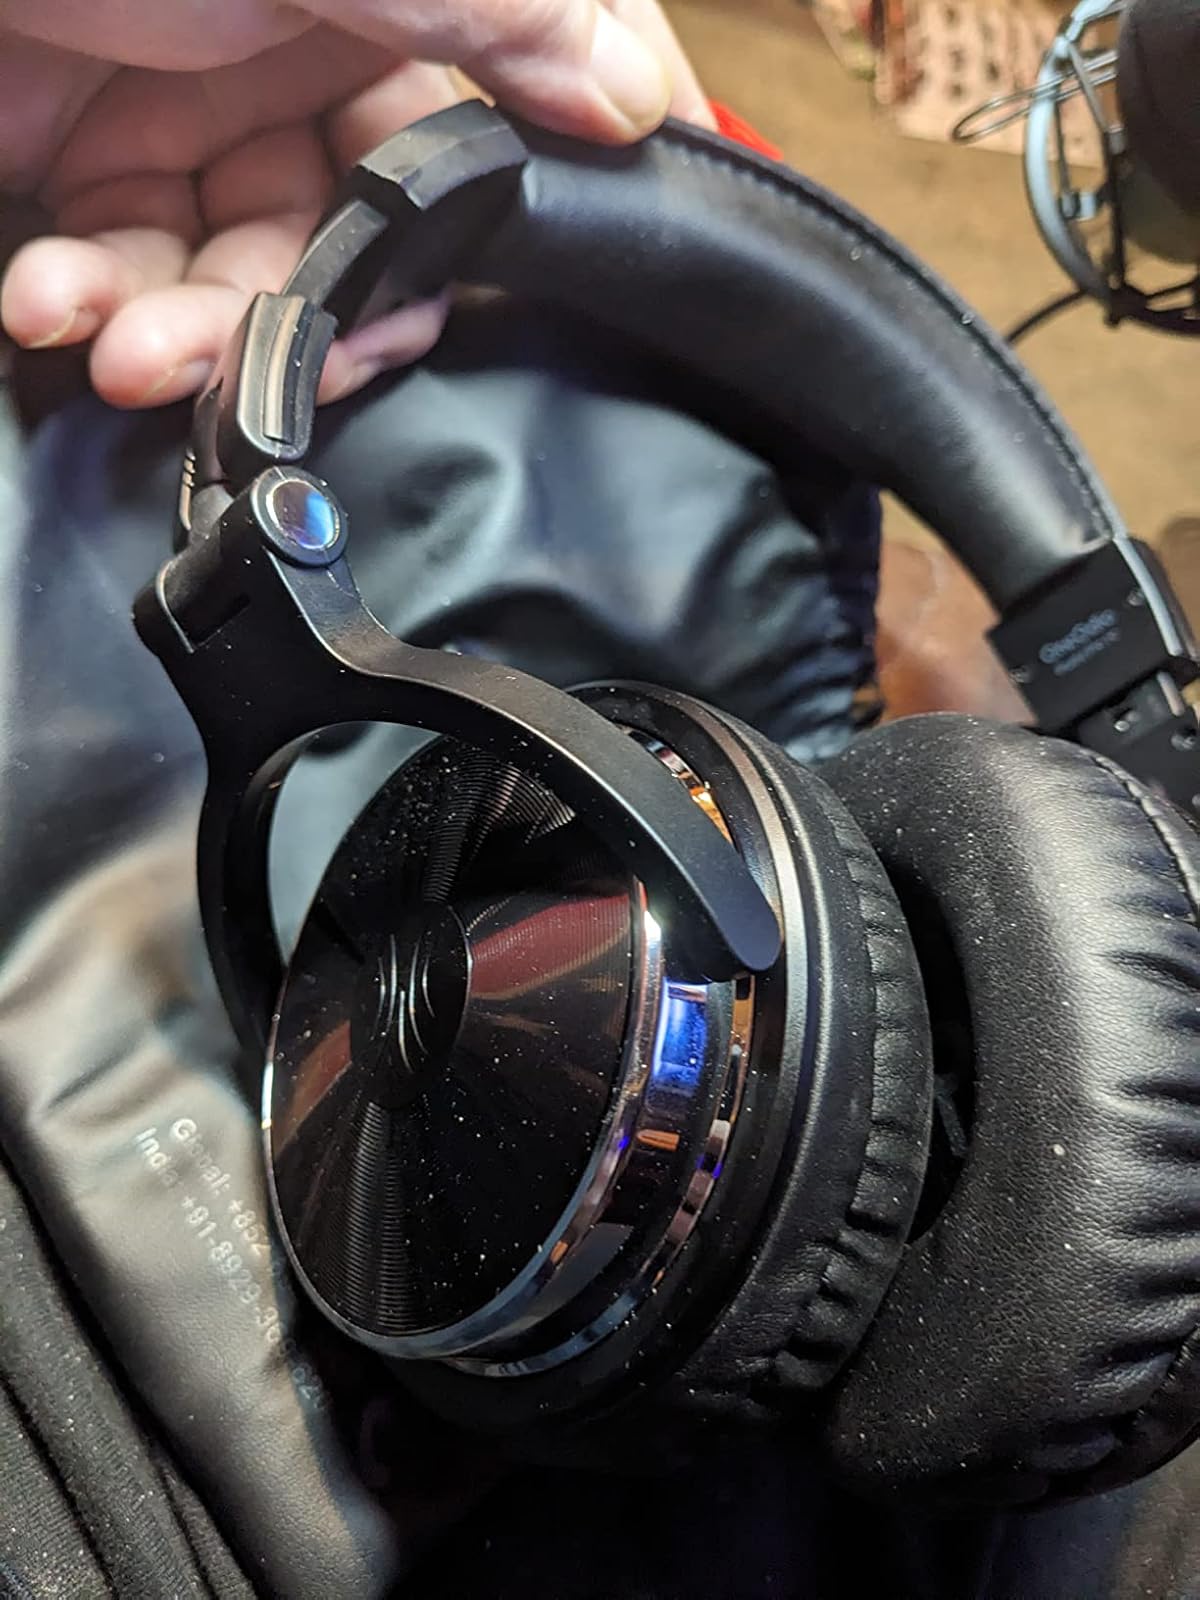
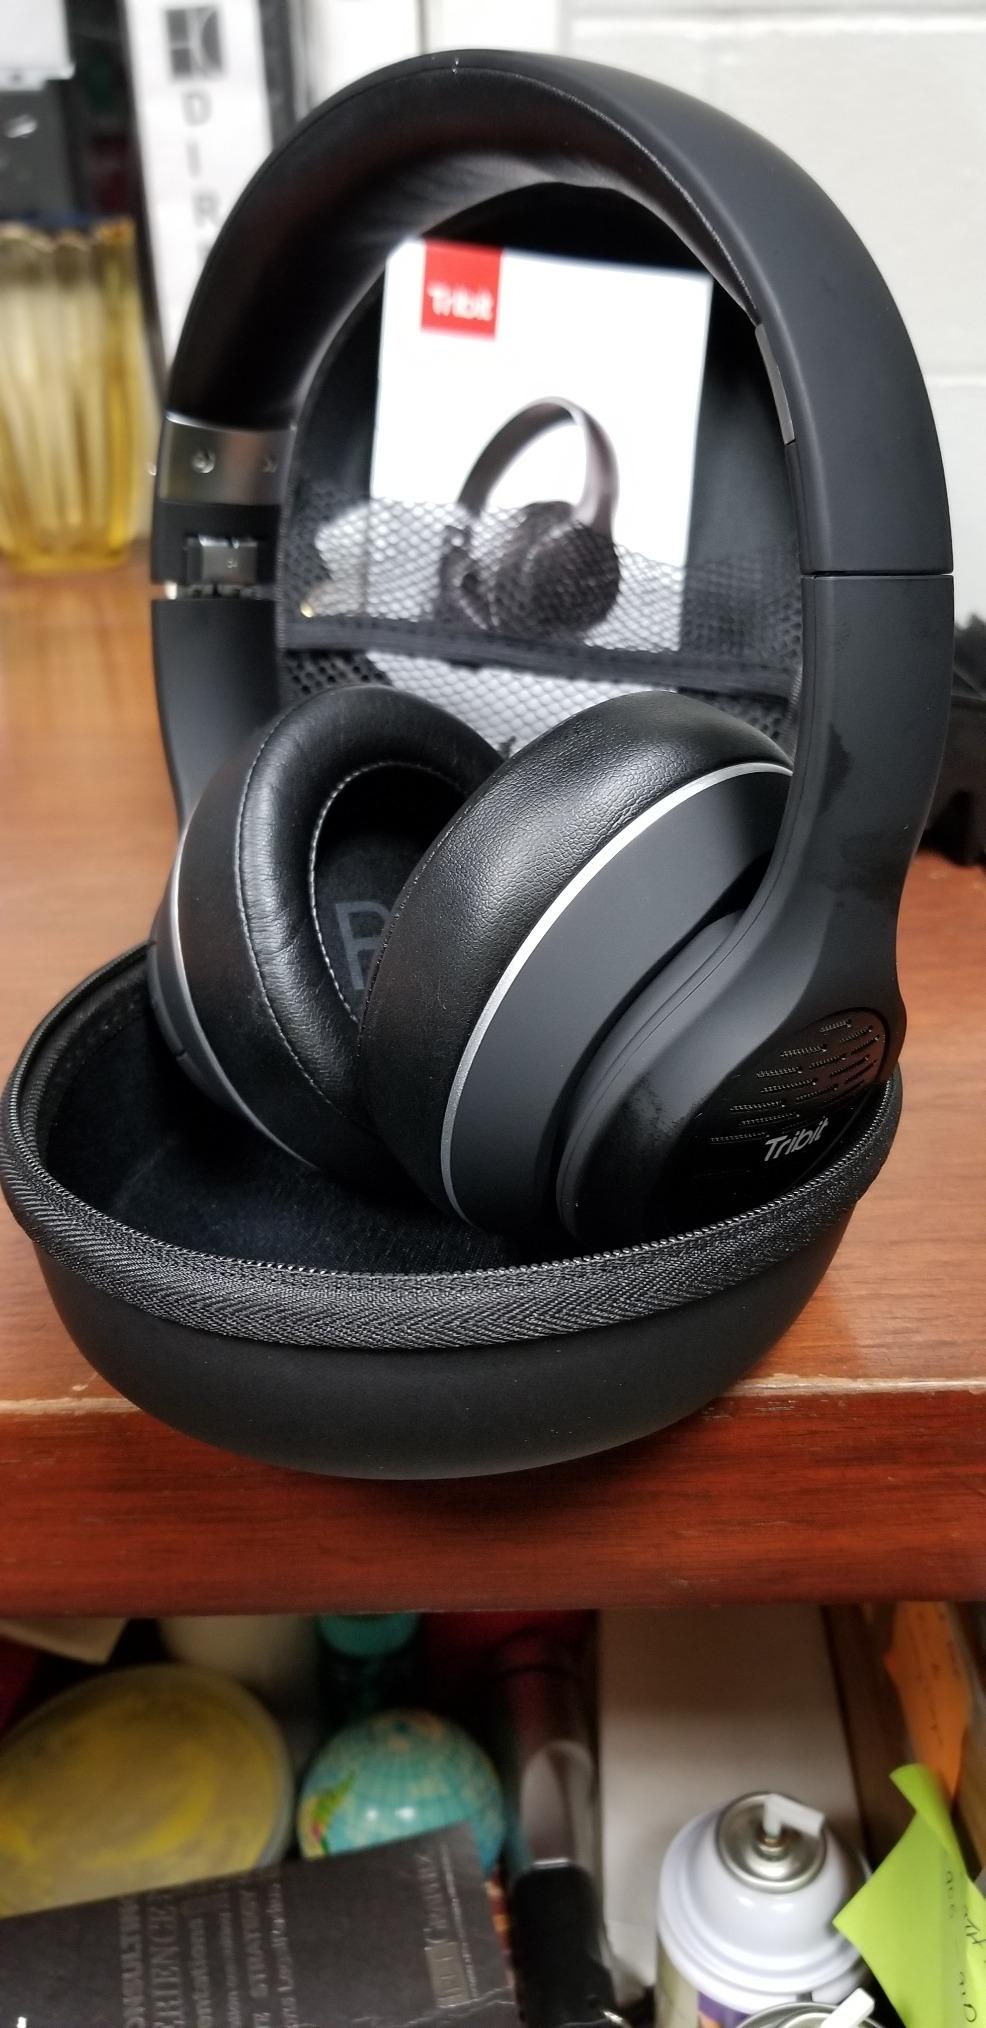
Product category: headphones
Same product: no